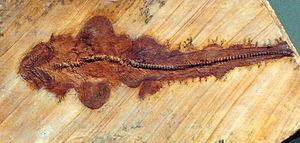
Les Orectolobiformes forment un ordre de requins. Ils se rencontrent essentiellement dans les eaux littorales tropicales.